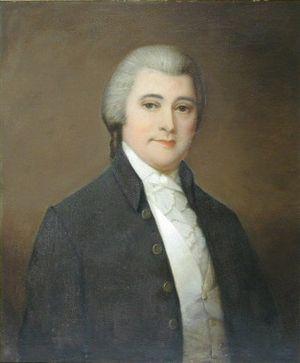
William Blount est un homme d'État américain. Il fut délégué pour la Caroline du Nord à la Convention constitutionnelle, le premier et seul gouverneur du Territoire du Sud-Ouest. Il fut sénateur républicain-démocrate du Tennessee, État pour lequel il joua un grand rôle dans sa création. Il fut le premier sénateur américain à être expulsé du Sénat.